Grindelwald Terminal railway station

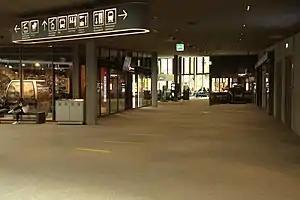
Inside view

Grindelwald Terminal railway station is a transportation complex in the municipality of Grindelwald in the Swiss canton of Bern. It is the valley station for two cableways: the Eiger Express to the Eiger Glacier, and the Grindelwald–Männlichen to the Männlichen. Trains on the Bernese Oberland line stop here as well, providing regular service to and .